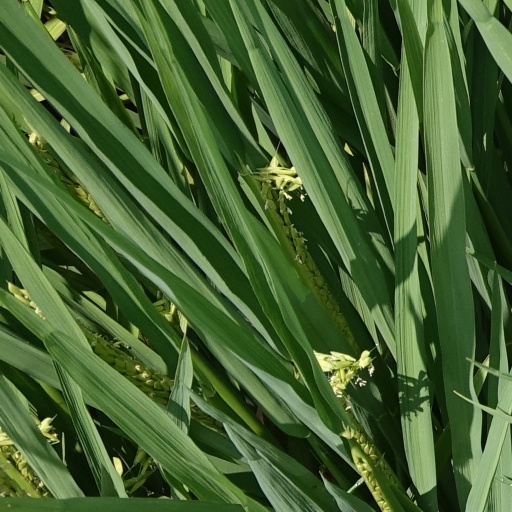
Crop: rice